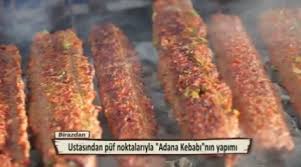
Yemek: kebap